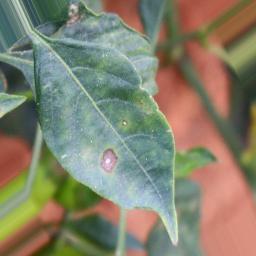
Label: cercospora